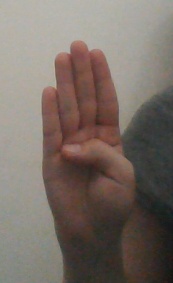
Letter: kaaf